Youth vote in the United States

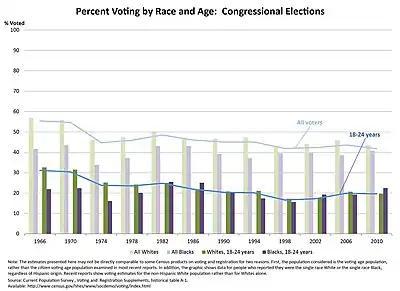
Congressional voting trends by race and age in the United States, 1966–2010

The youth vote in the United States is the cohort of 18–24 year-olds as a voting demographic, though some scholars define youth voting as voters under 30. Many policy areas specifically affect the youth of the United States, such as education issues and the juvenile justice system; however, young people also care about issues that affect the population as a whole, such as national debt and war.